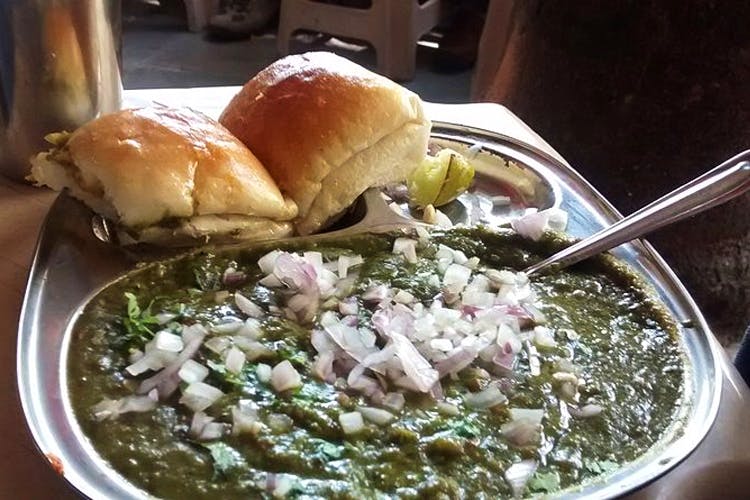
Dish: pav_bhaji